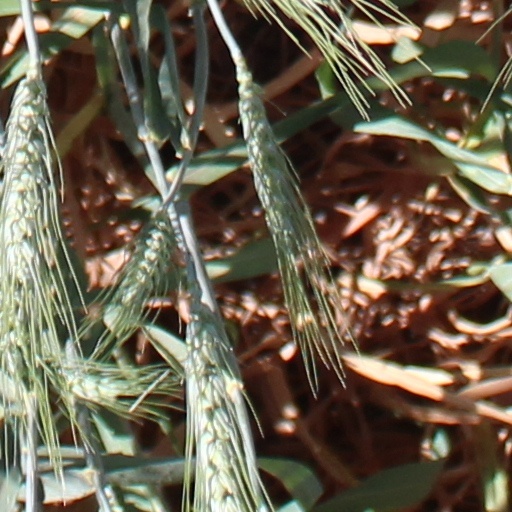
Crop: wheat